Djabe

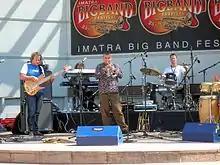
Djabe plays at the Imatra Big Band Festival 2007 in Finland.

The name "Djabe" is influenced by the Akan word "djabe", which means freedom. The group composes its own works in which jazz style is mixed with elements of Hungarian and African music. The band has performed internationally at several festivals. Moreover, they worked with guitarist Steve Hackett and Ben Castle.